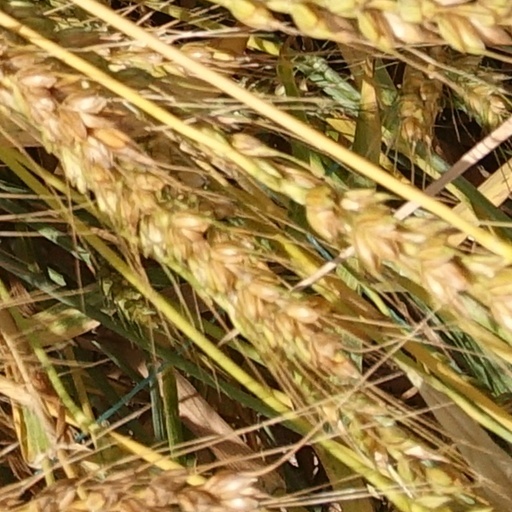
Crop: wheat